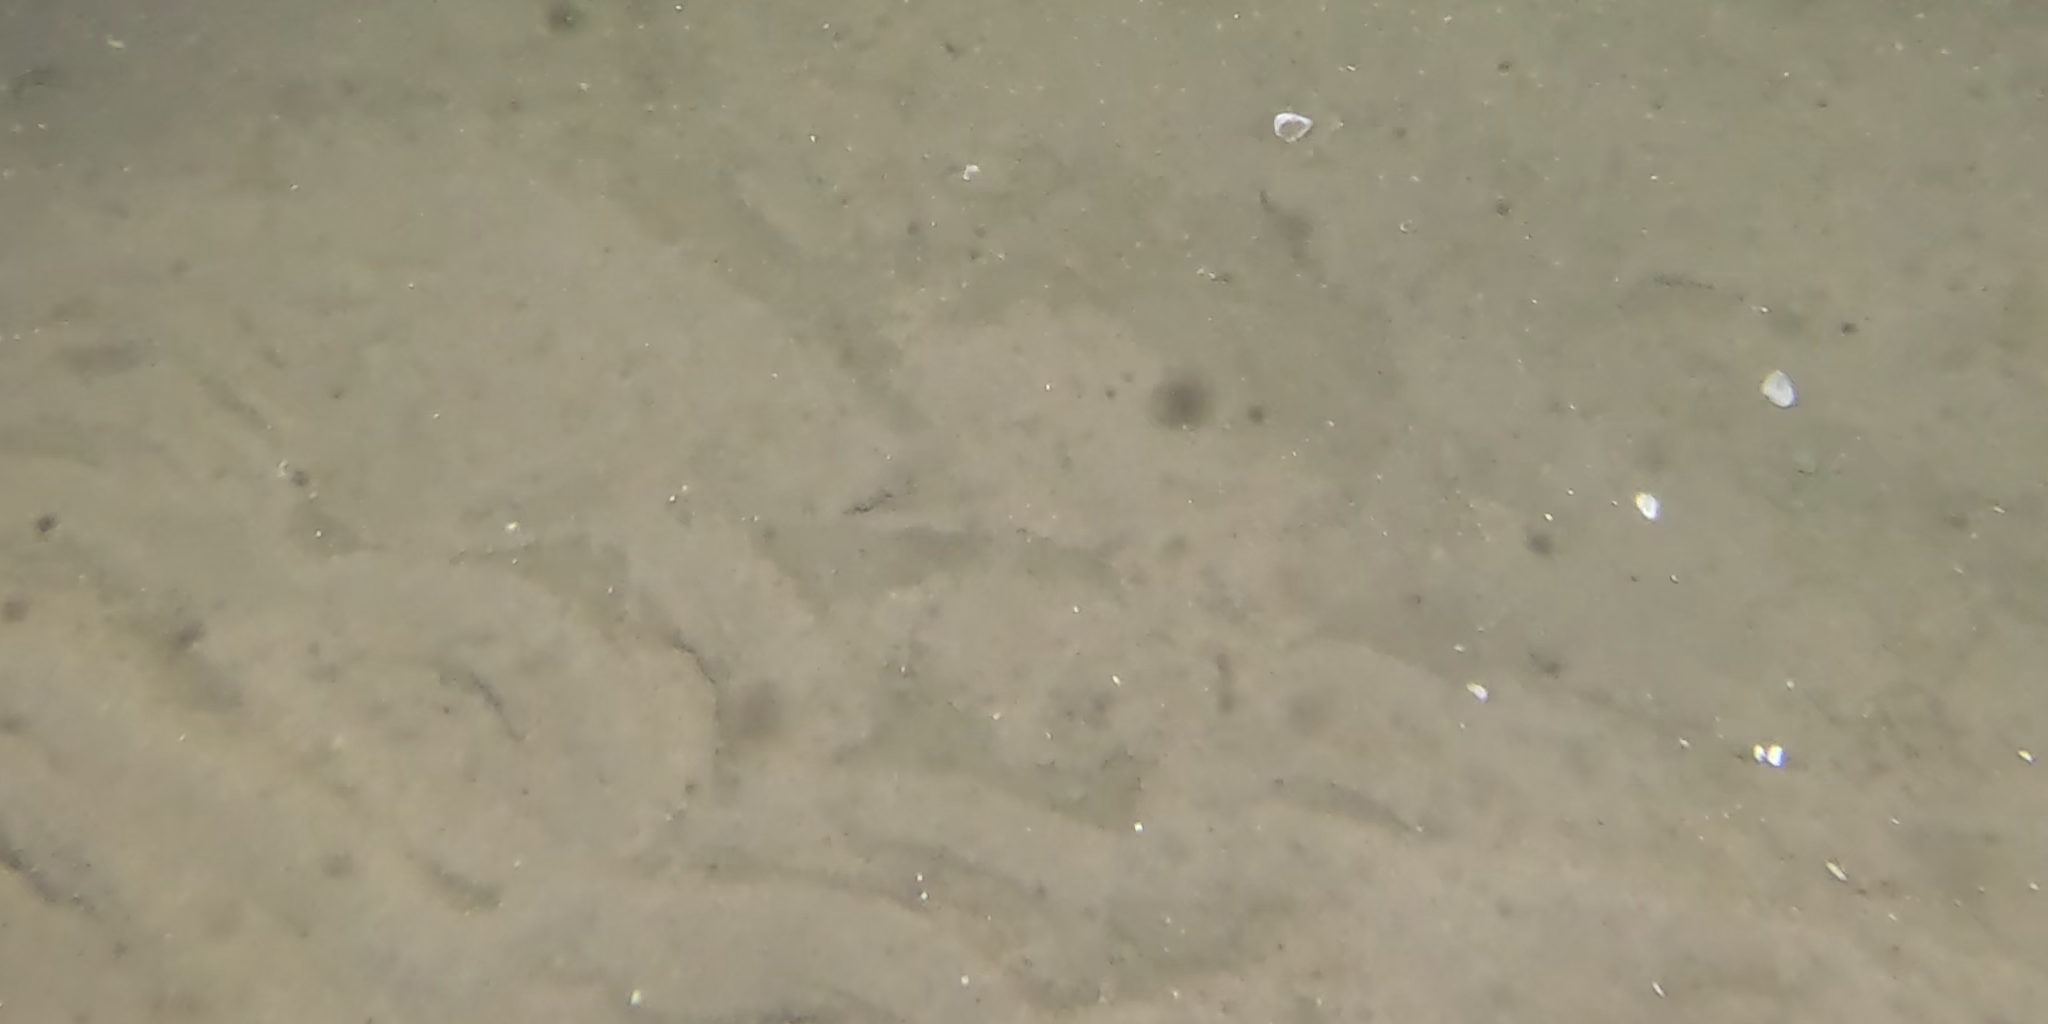
Seabed habitat: sand